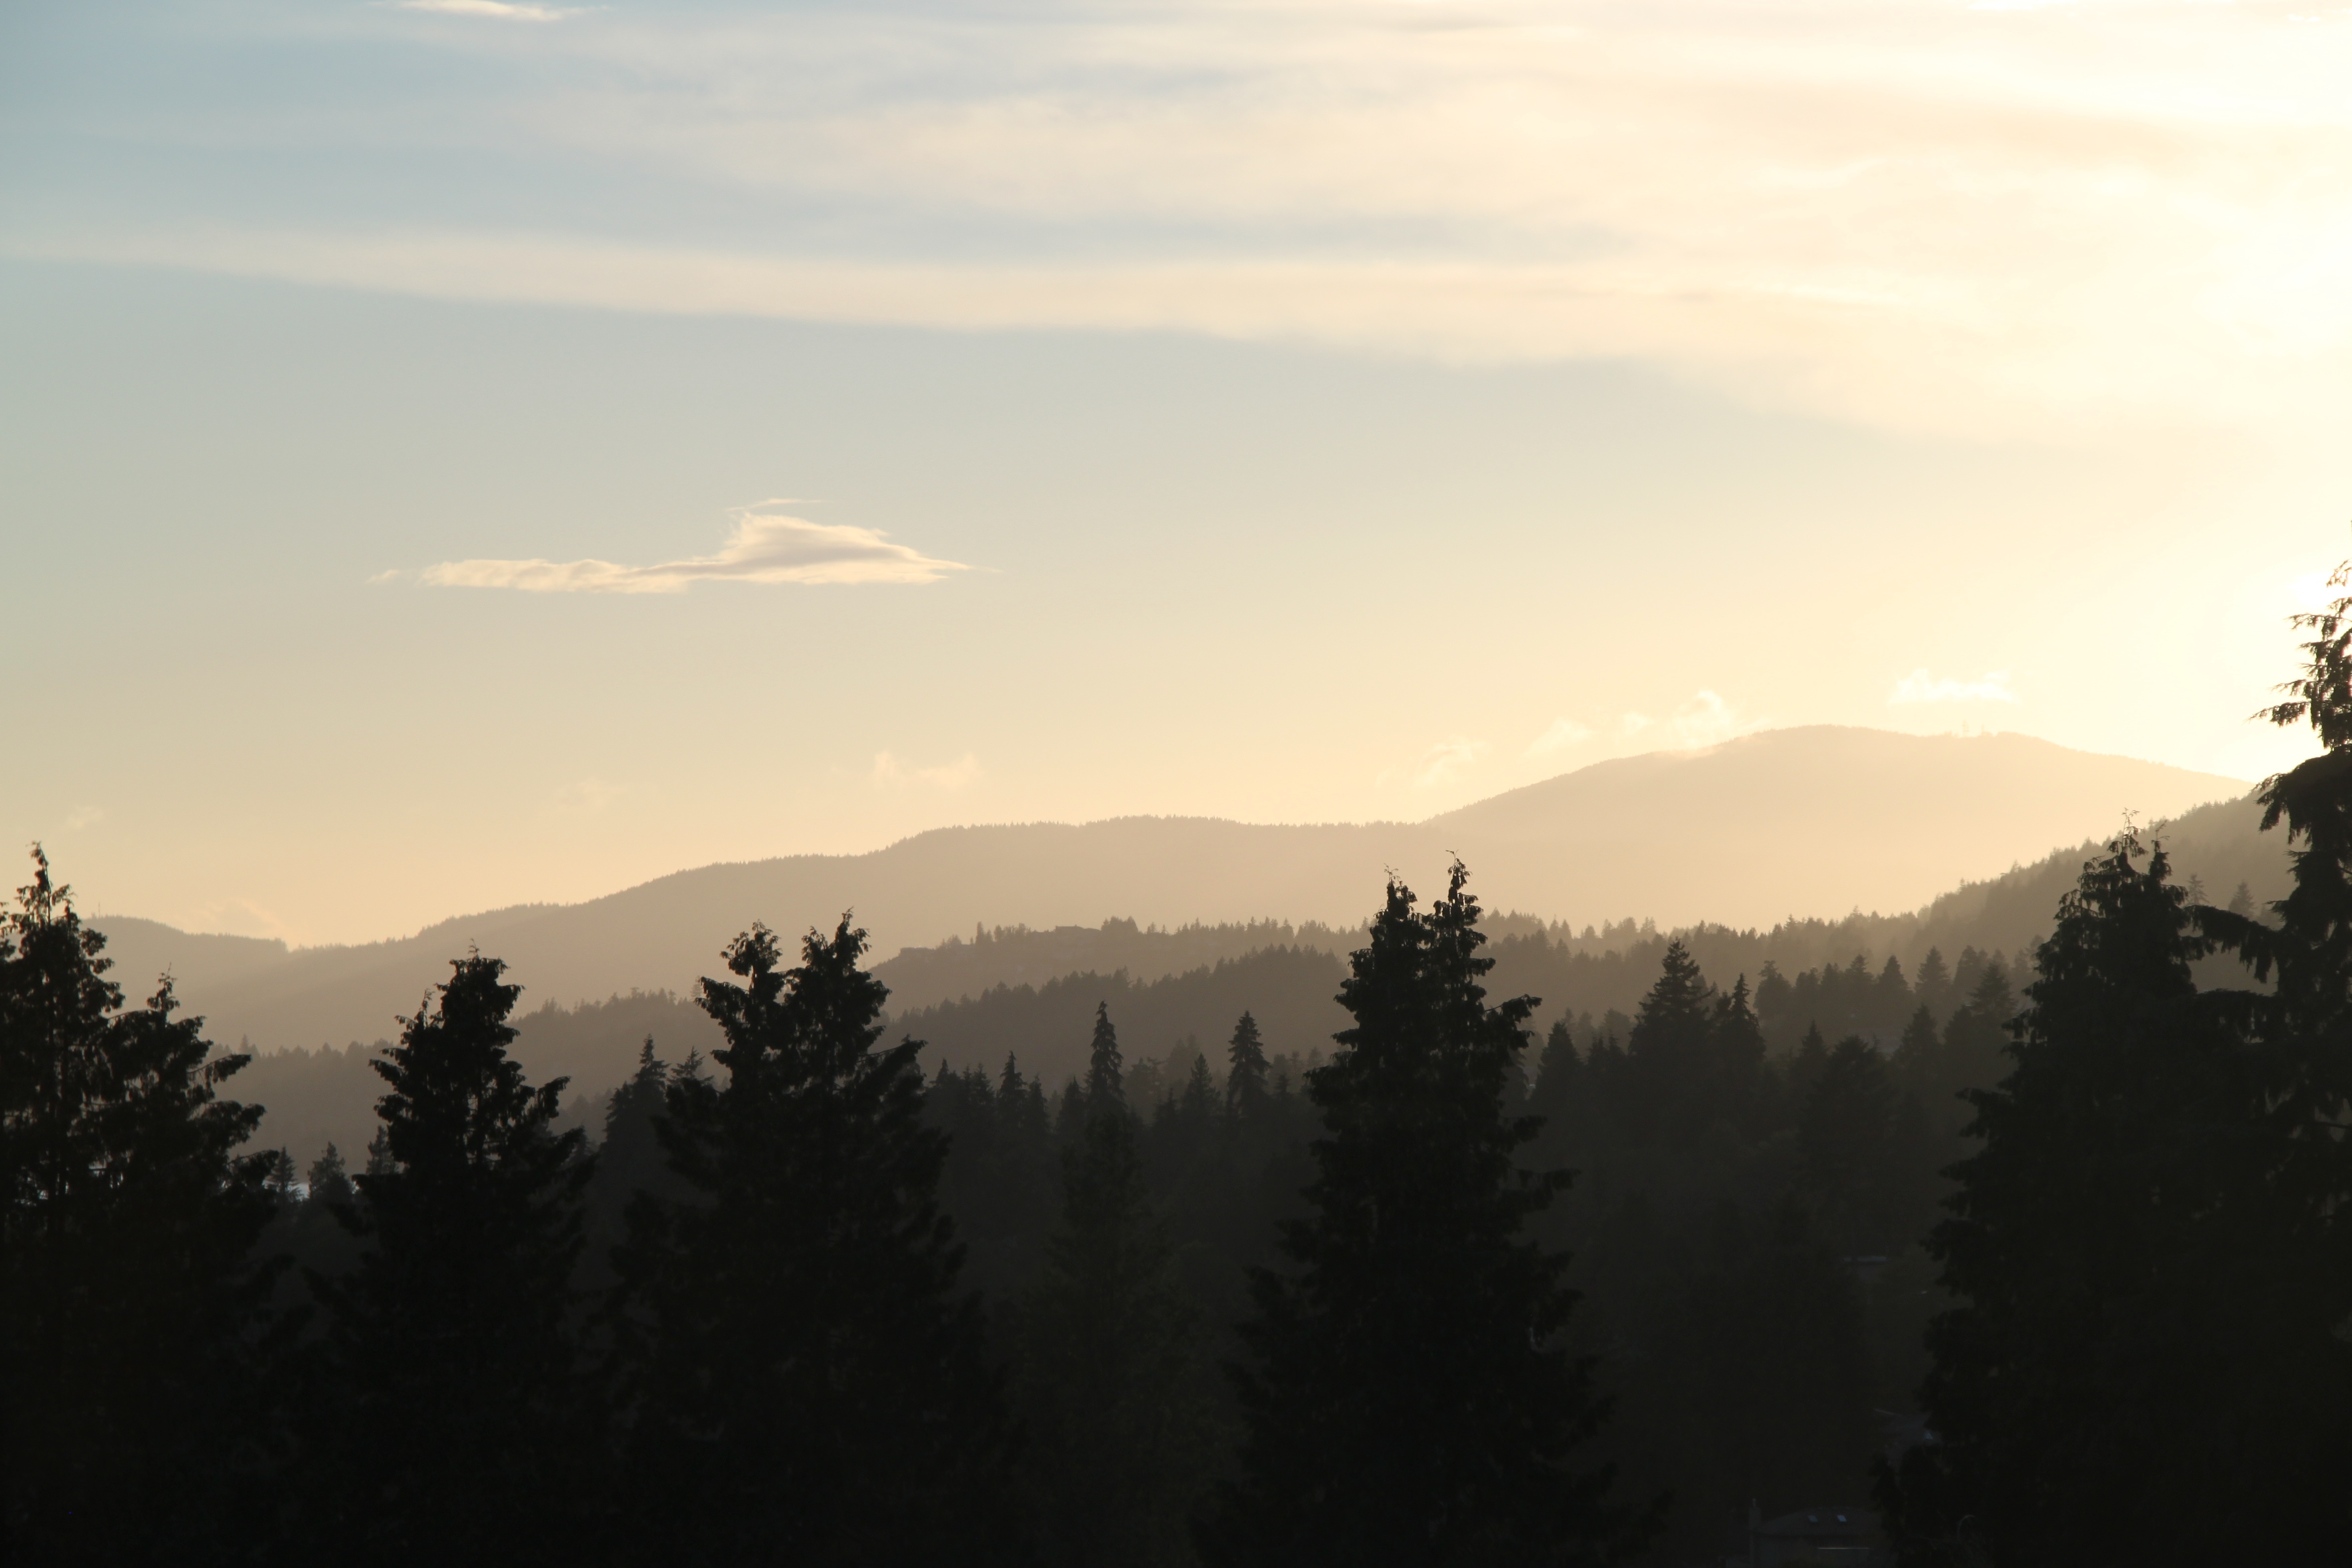
tree, nature, mountain, cloud, sky, sunrise, sunset, mist, sunlight, morning, hill, dawn, mountain range, dusk, evening, atmospheric phenomenon, mountainous landforms